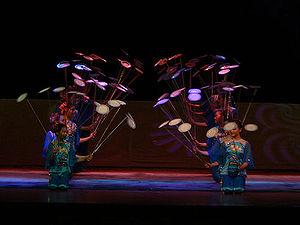
Le cirque chinois ou théâtre acrobatique chinois se réfère à un large éventail de numéros acrobatiques, et autres démonstrations de compétences physiques traditionnellement effectuée par une troupe chinoise. Beaucoup de ces numéros ont une longue histoire dans la Chine et sont encore jouées aujourd'hui.